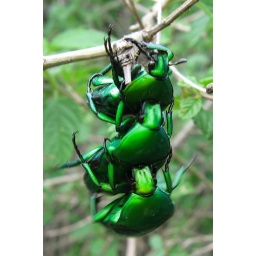
Two male beetles clinging on to a stressed-out female in a bid to mate with her..